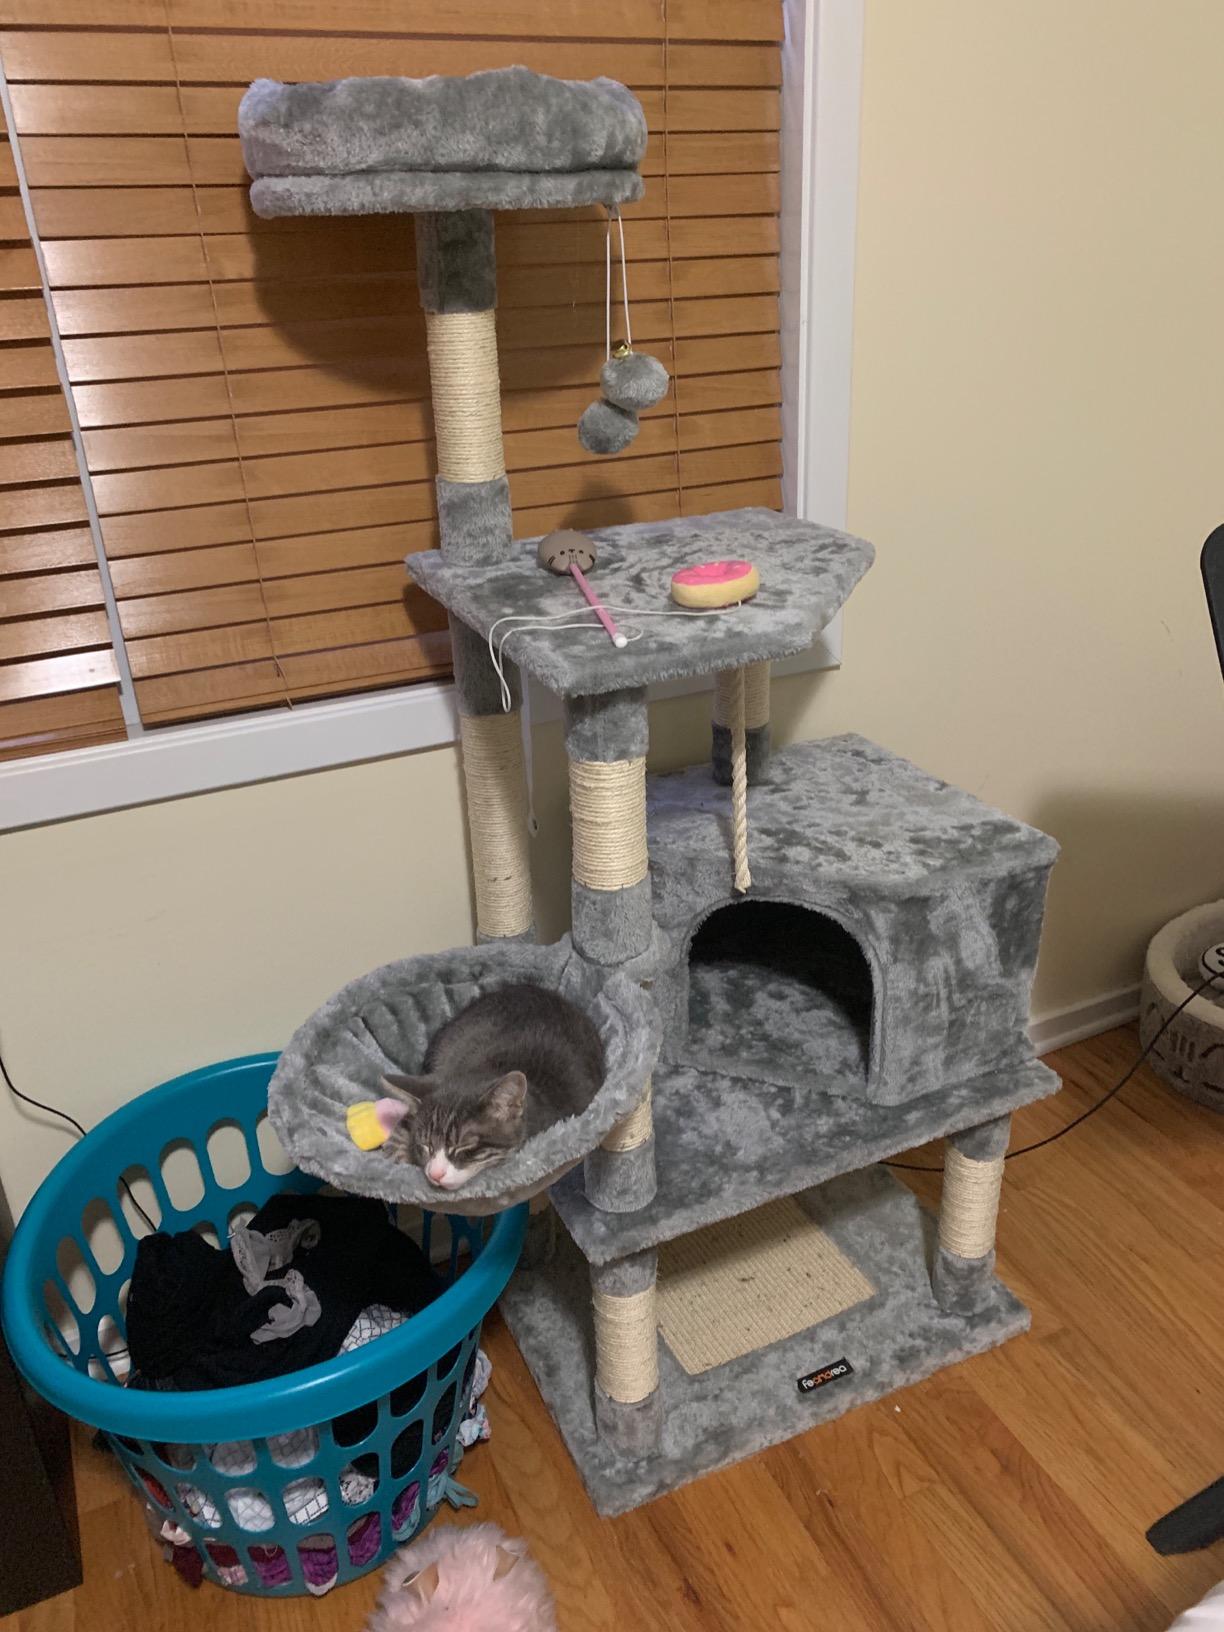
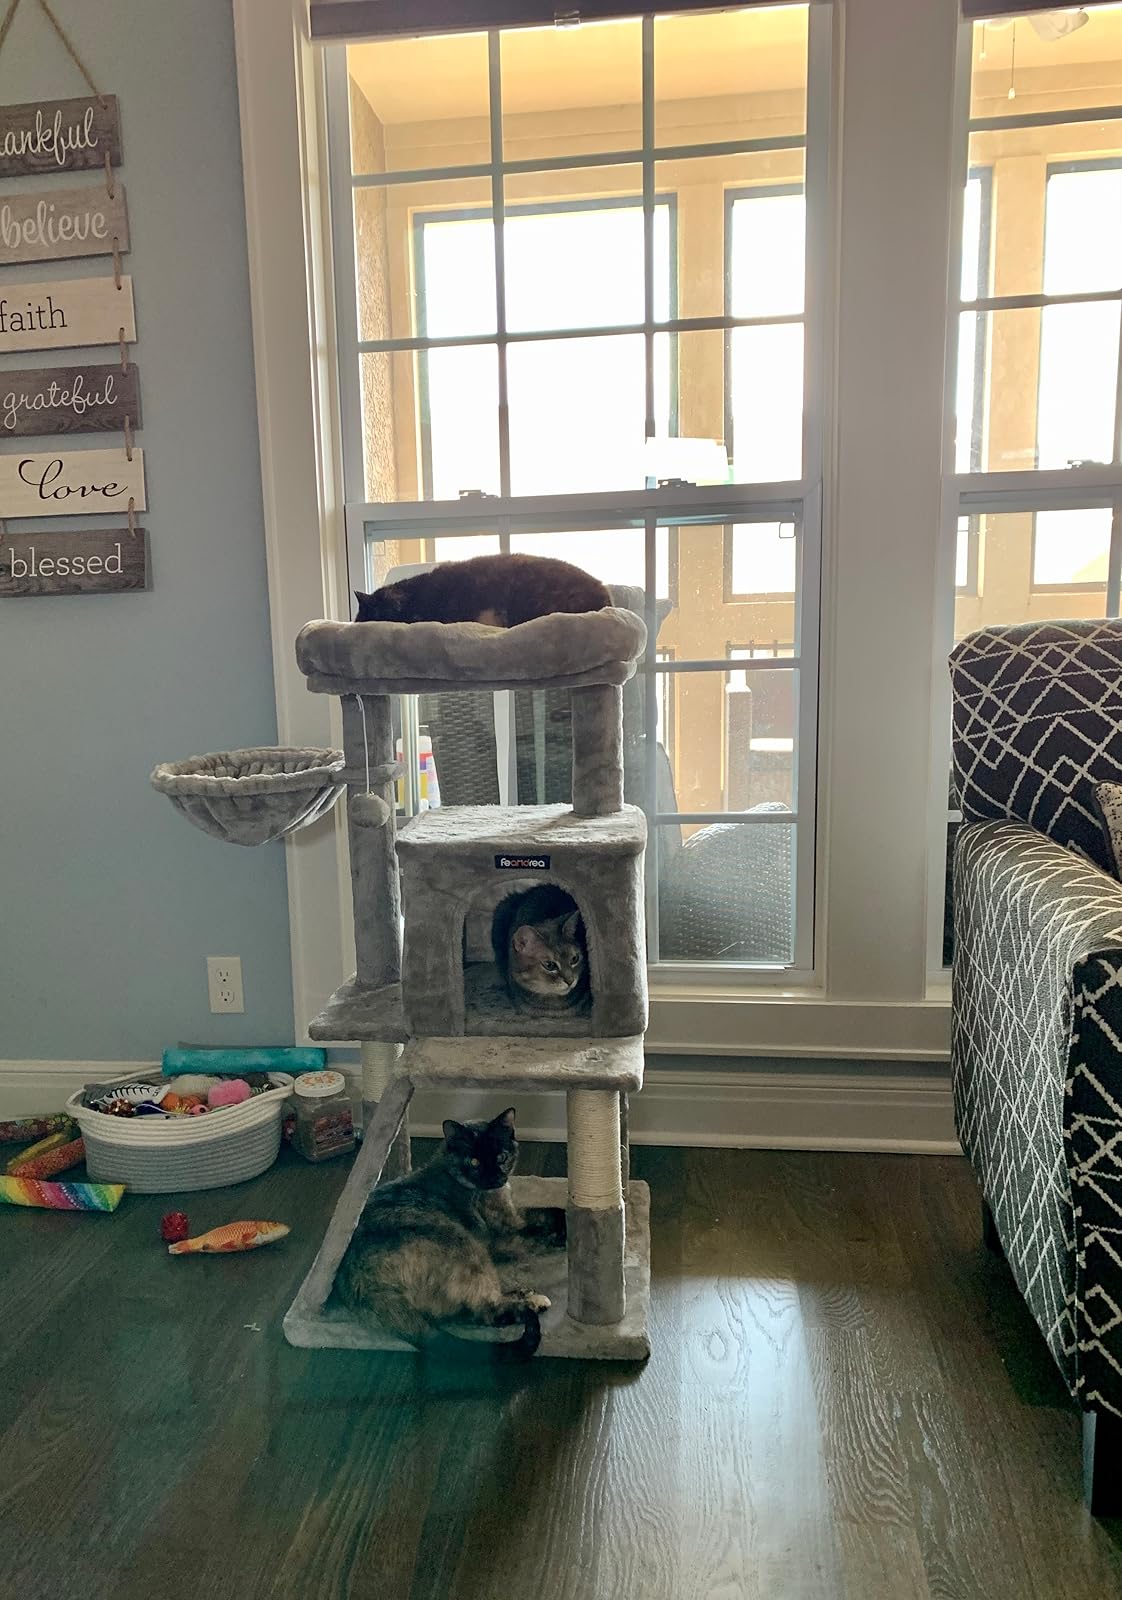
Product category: items_cat tree
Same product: no